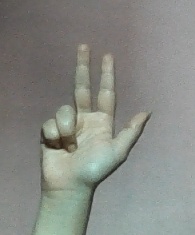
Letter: al